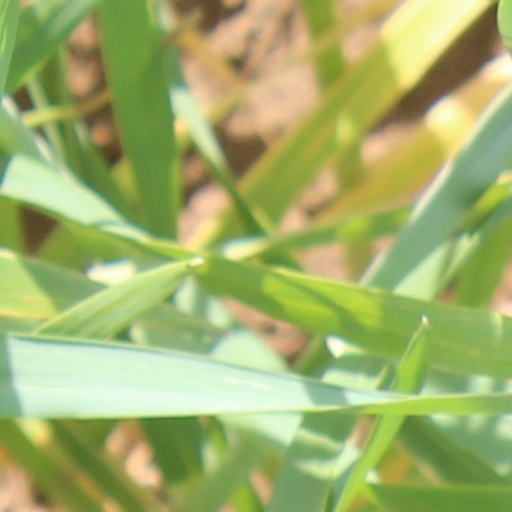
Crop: wheat